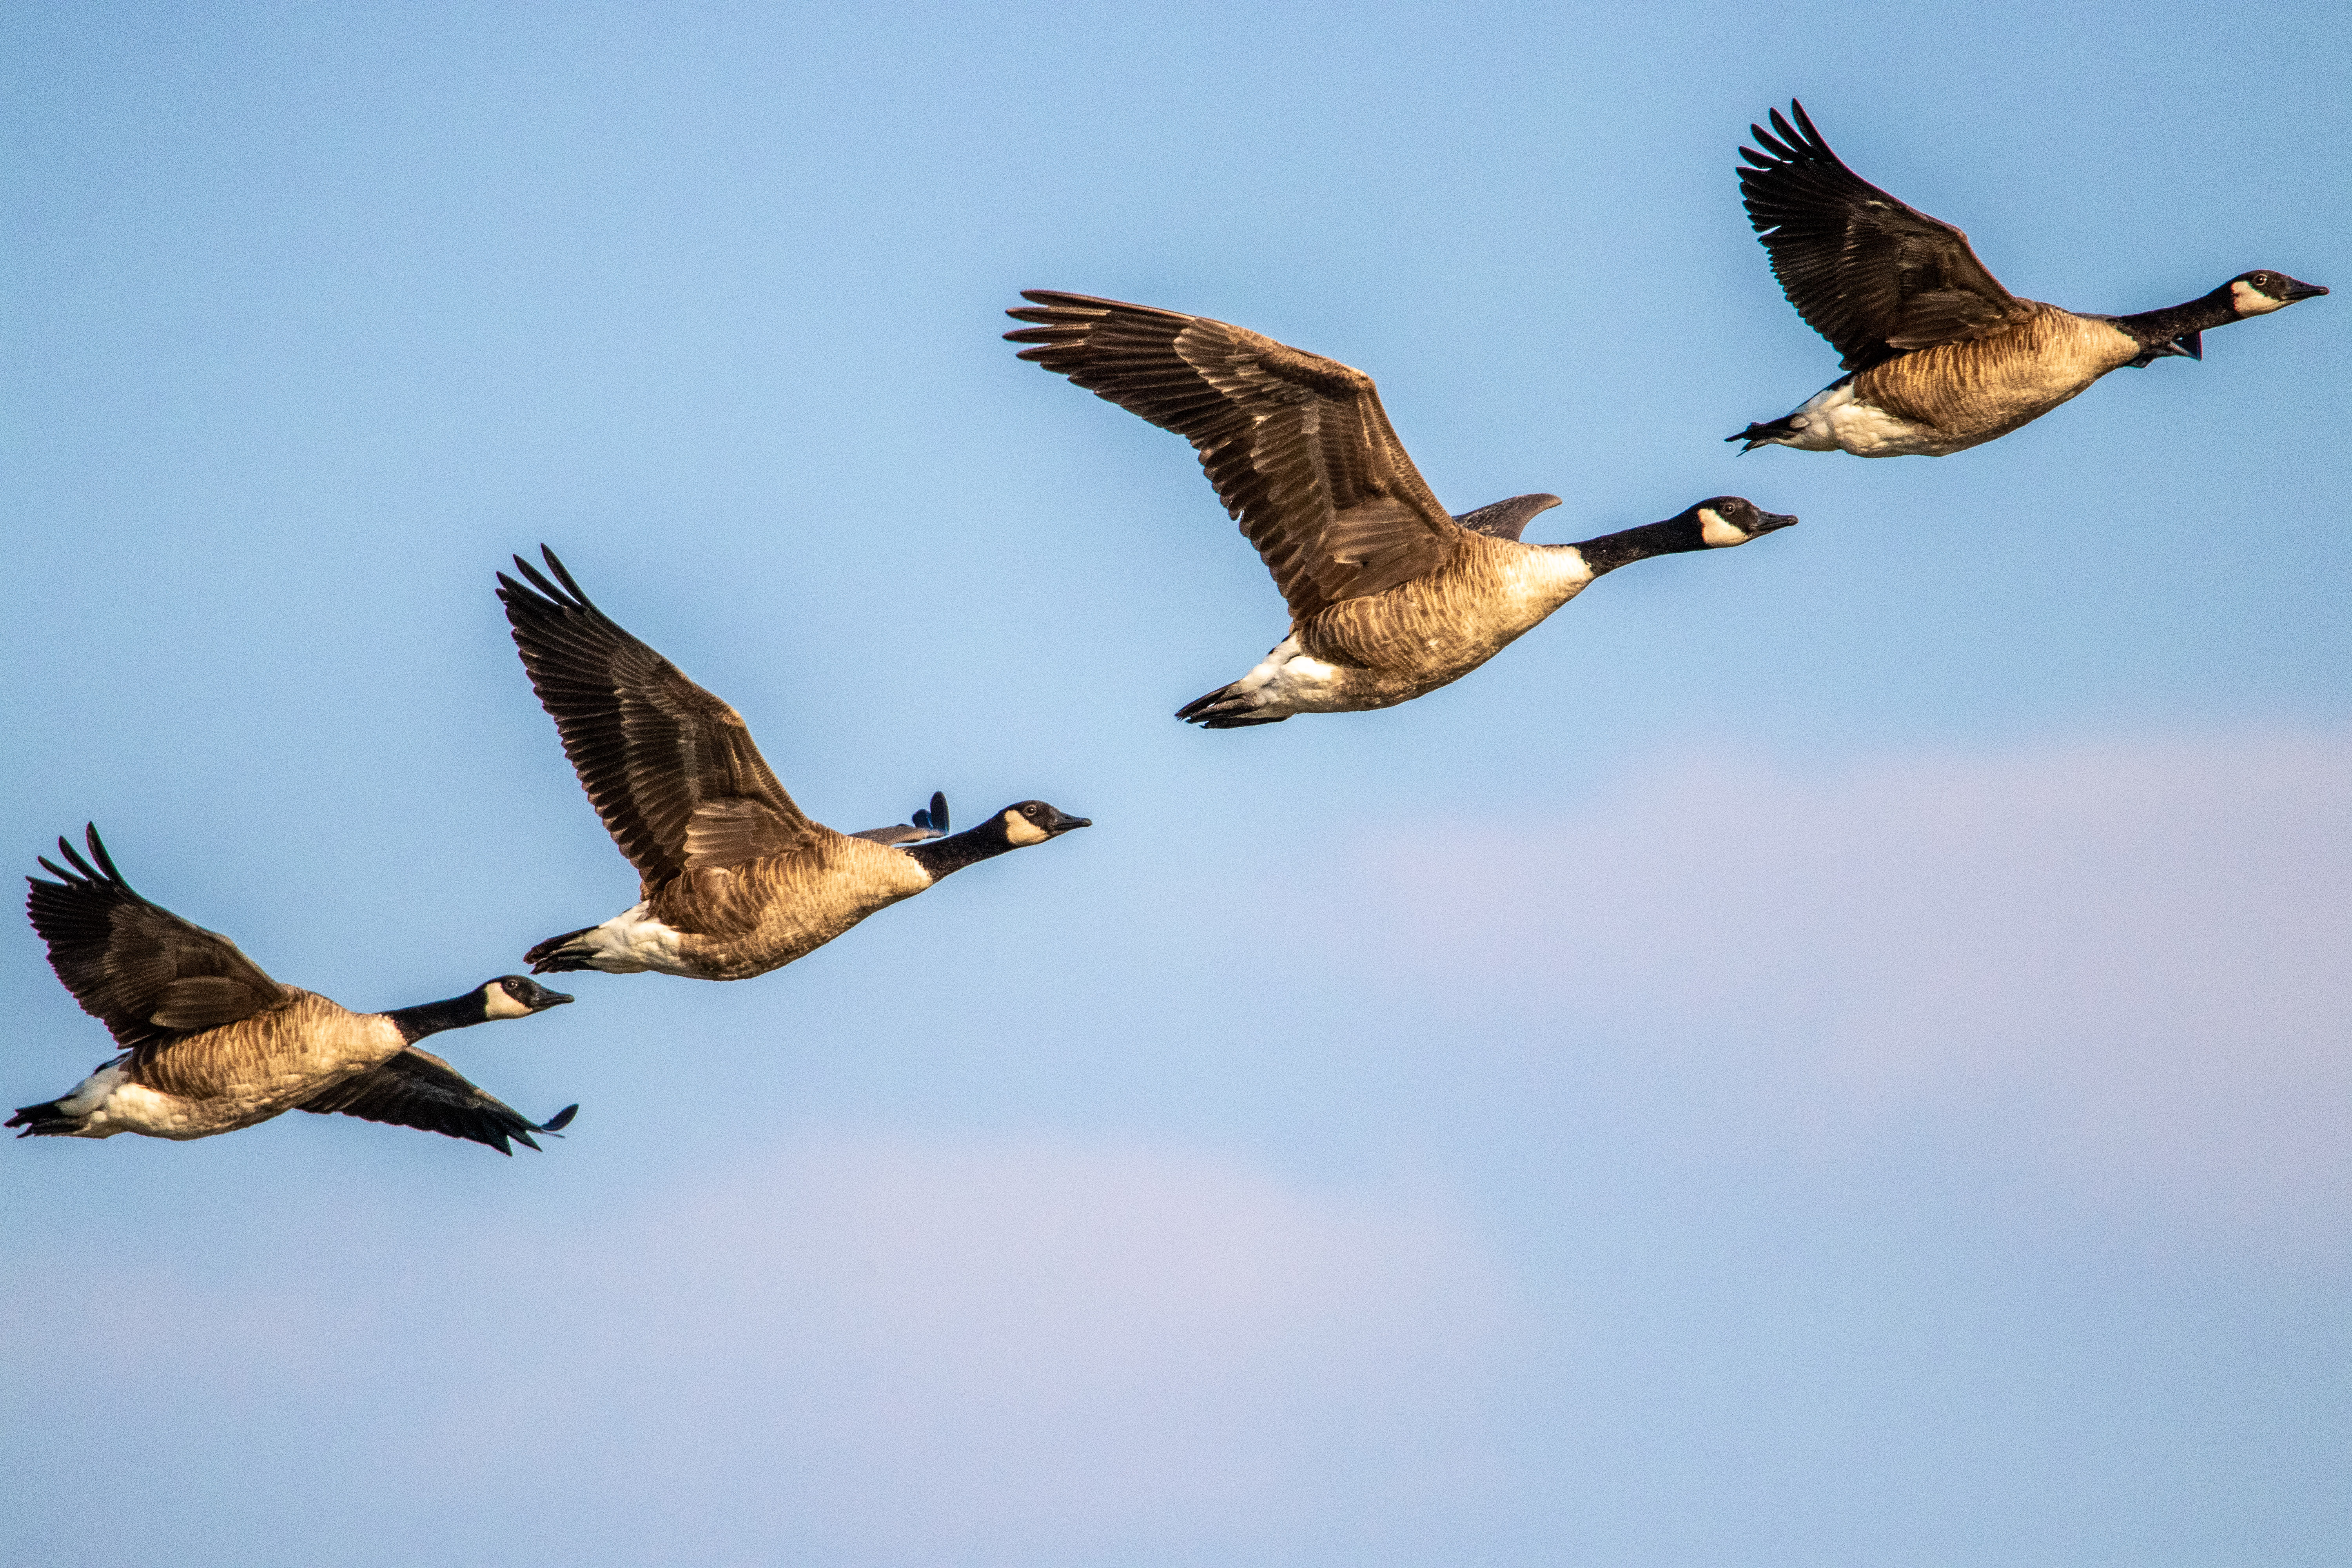
netherlands, nature, greater, bird, sky, beak, cloud, waterfowl, wing, ducks, geese and swans, feather, bird migration, animal migration, water bird, seabird, tail, wildlife, flock, charadriiformes, flight, accipitriformes, falconiformes, goose, balance, duck, shorebird, canada goose